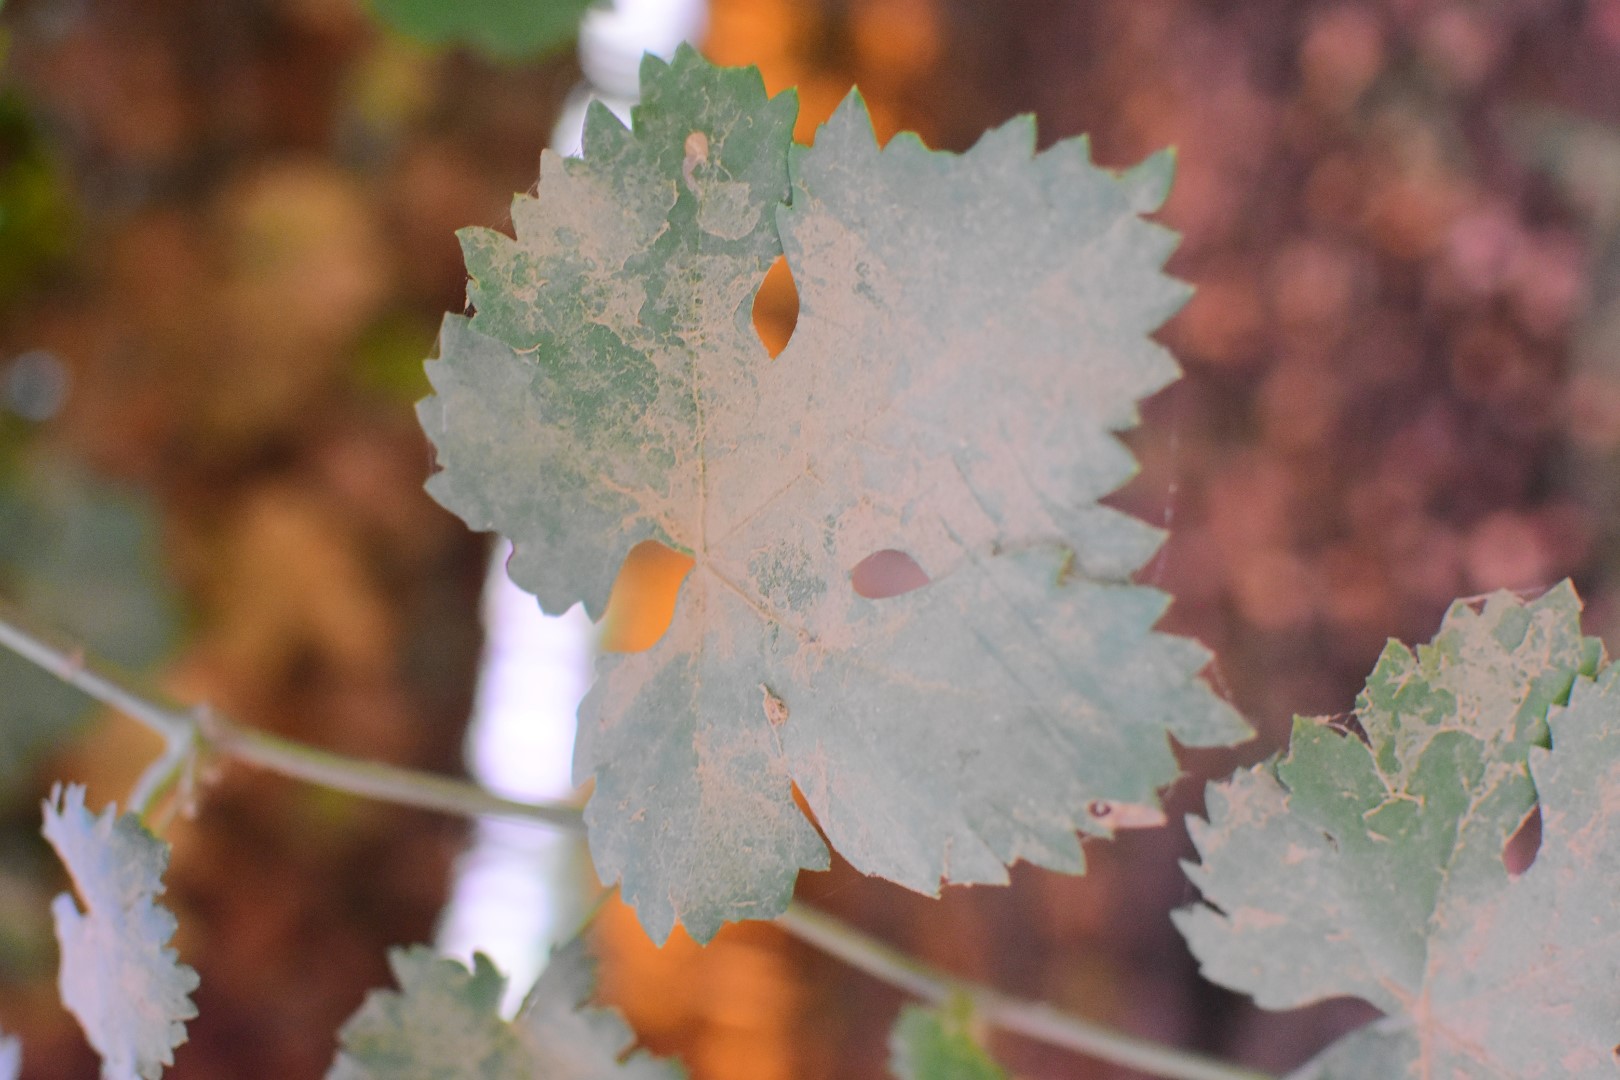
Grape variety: Aswud Balad